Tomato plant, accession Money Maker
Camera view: horizontal (90 deg, fisheye); turntable rotation: 0 degrees
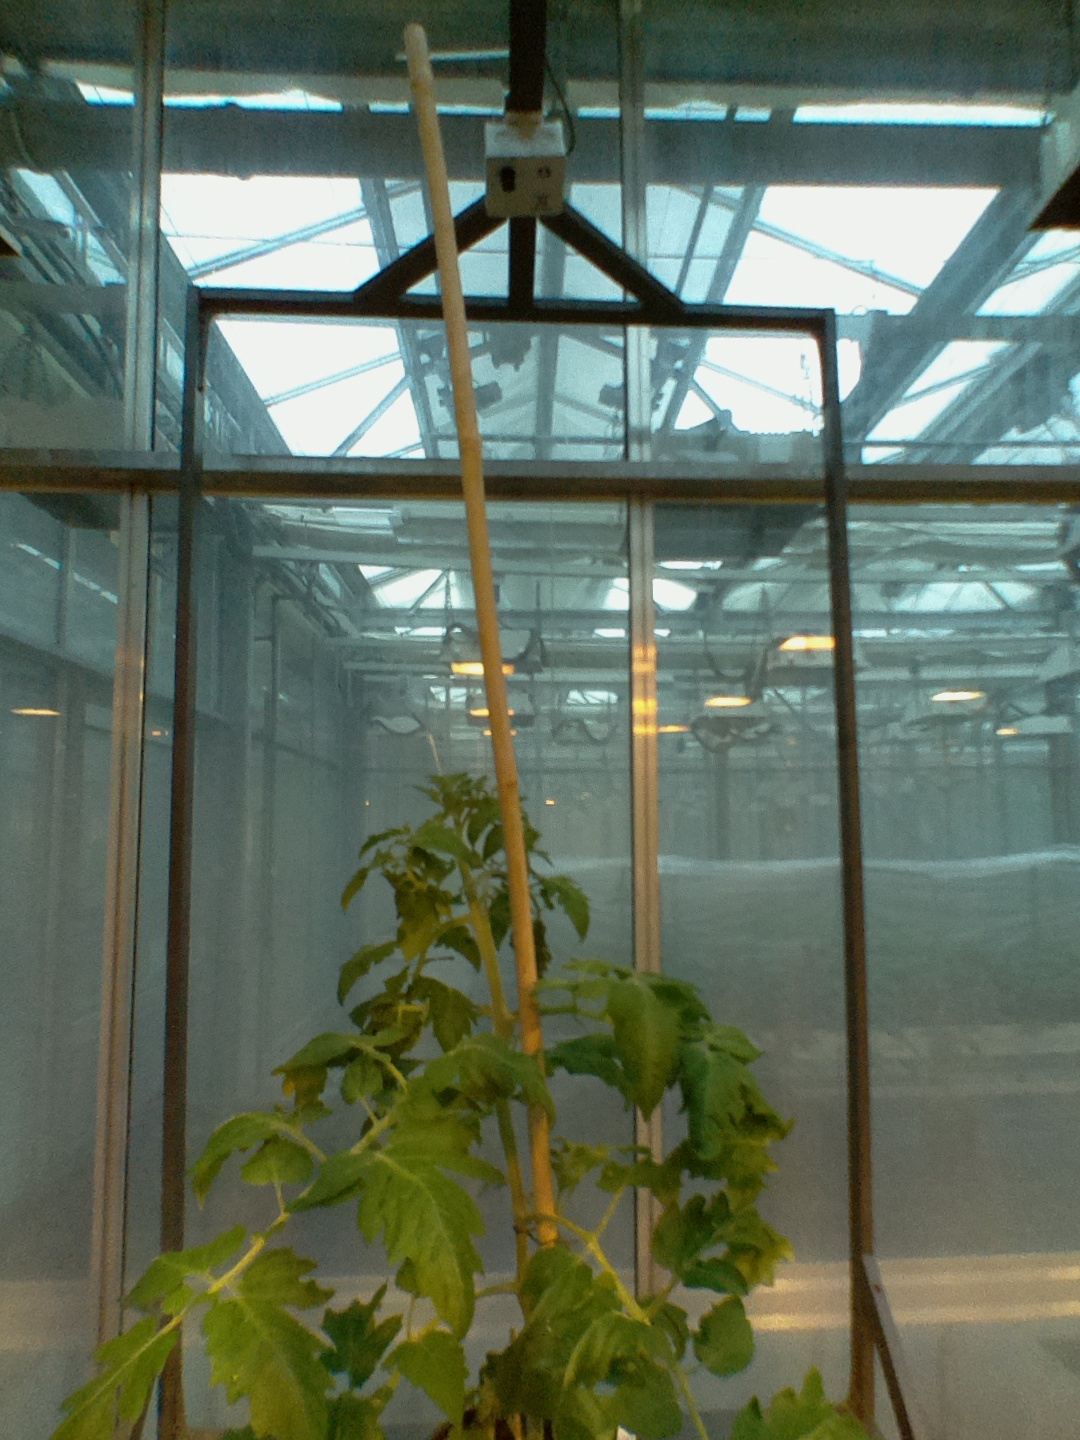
BBCH growth stage 53: 3 inflorescences visible